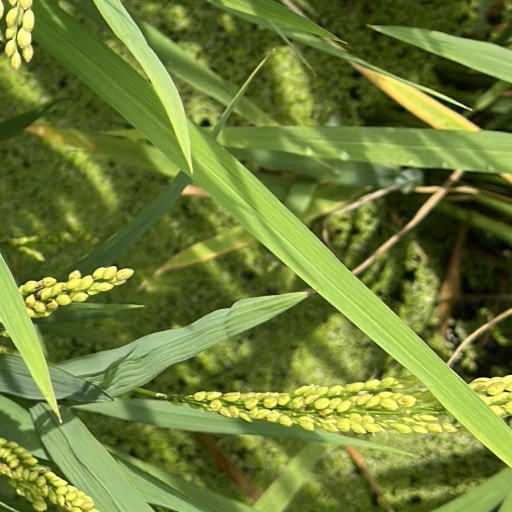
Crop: rice